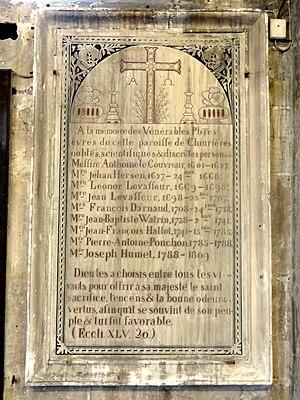
Plaque des curés (1).
L'église Saint-Georges est une église catholique paroissiale située à Chevrières, en France. Elle a été édifiée entre 1530 et 1545 dans le style gothique flamboyant, sous l'impulsion du nouveau seigneur local, Robert de Broully. Son gisant est conservé dans l'église. De splendides vitraux ont été offerts par le chapitre de Beauvais, le procureur du seigneur et son épouse, ainsi que par le chanoine Nicolas Bottée. Quatre de ces vitraux attribués à l'atelier beauvaisien de Nicolas Leprince subsistent, mais ont été fortement restaurés en 1860. La nef et ses collatéraux ont dû être financés par les paroissiens, et ils restent inachevés jusqu'en 1868. L'homogénéité de l'architecture ne permet pas de soupçonner que l'église est en fait issue de plusieurs campagnes de construction, sauf pour la façade, qui comporte un portail de 1672. Dans son ensemble, l'église Saint-Georges est assez représentative des reconstructions flamboyantes de la seconde moitié du XVIᵉ siècle dans la région, et sans particulièrement se démarquer, elle peut être considérée comme une réalisation de qualité.